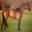
Label: horse